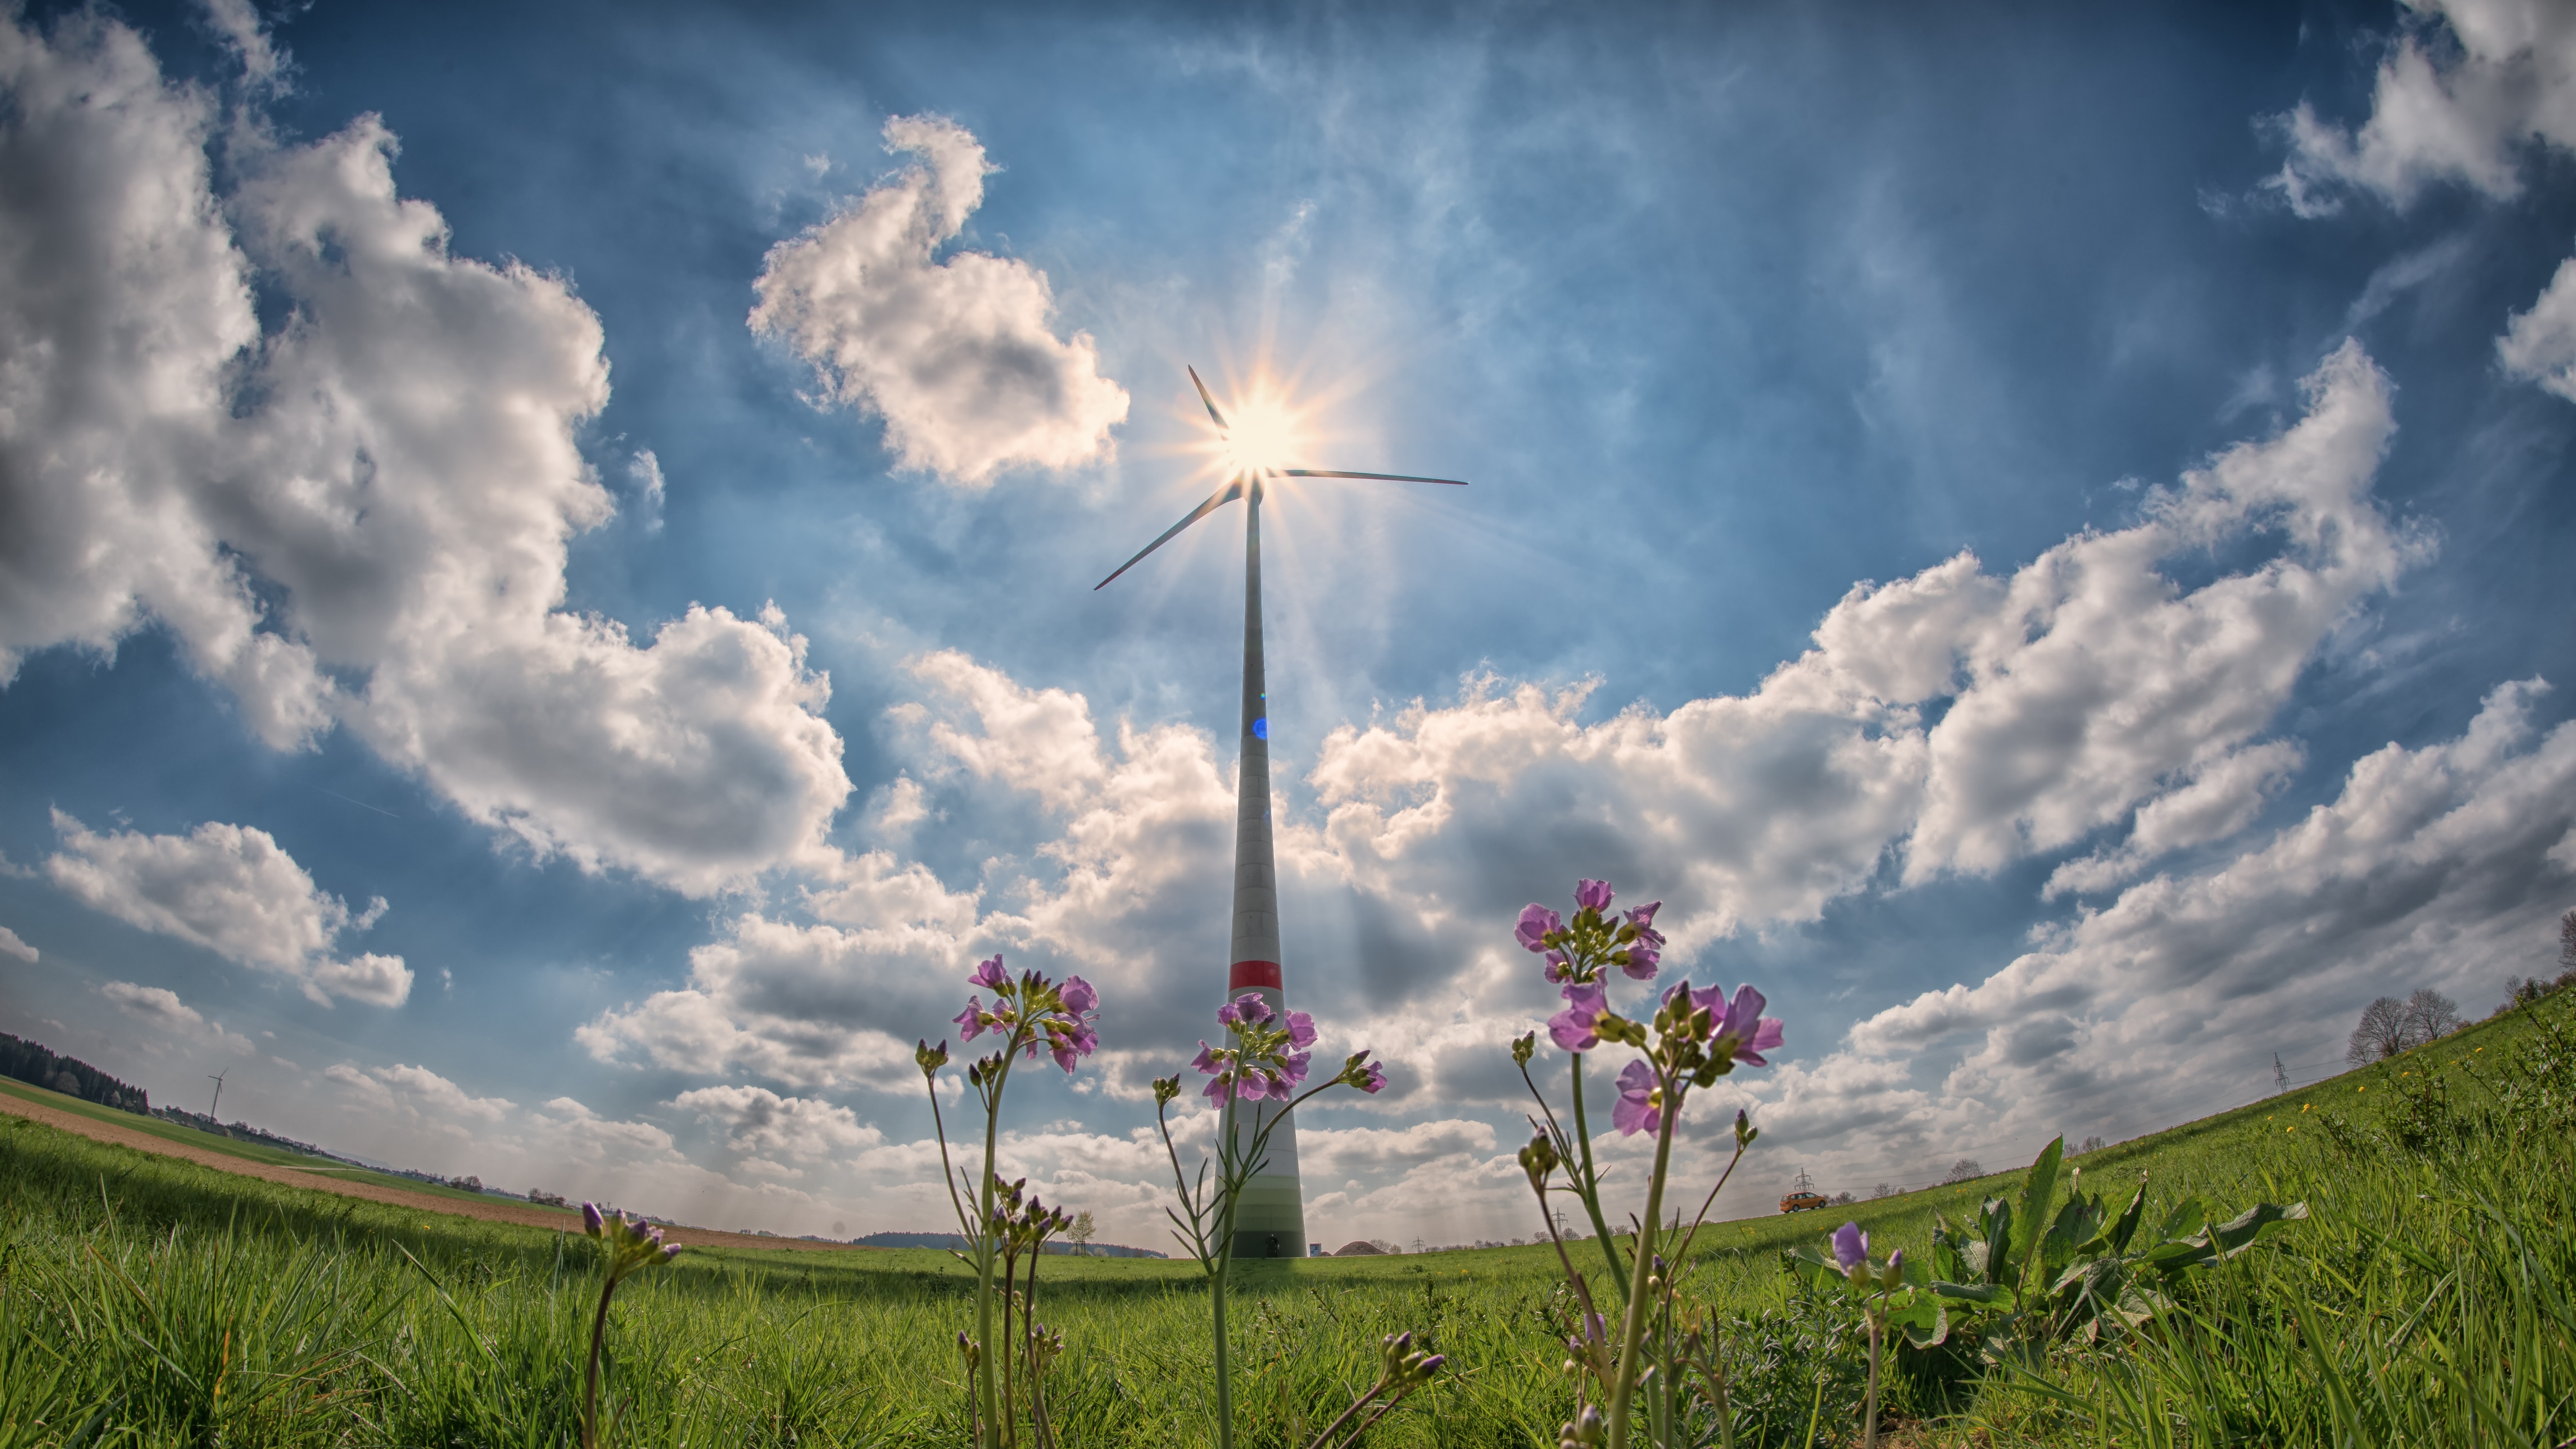
tree, nature, grass, horizon, cloud, plant, sky, sun, field, meadow, prairie, sunlight, flower, wind, environment, cumulus, wind turbine, agriculture, pinwheel, wind energy, energy, ecology, wind power, alternative energy, current, clouds, grassland, renewable energy, power generation, sunbeam, back light, rural area, high contrast, environmental technology, extreme long shot, meteorological phenomenon, atmosphere of earth